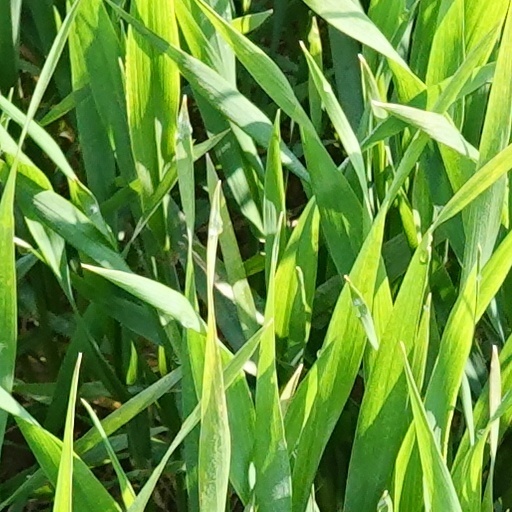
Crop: wheat